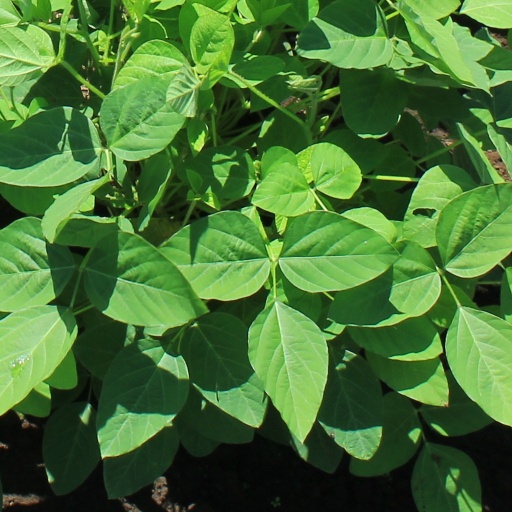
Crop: soybean